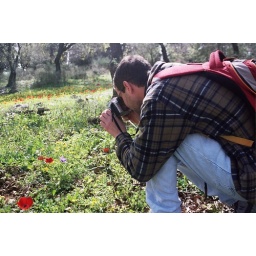
Alon.The best tree in the forest :)